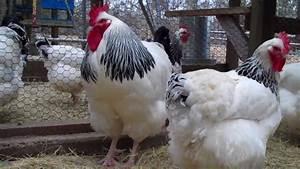
chicken